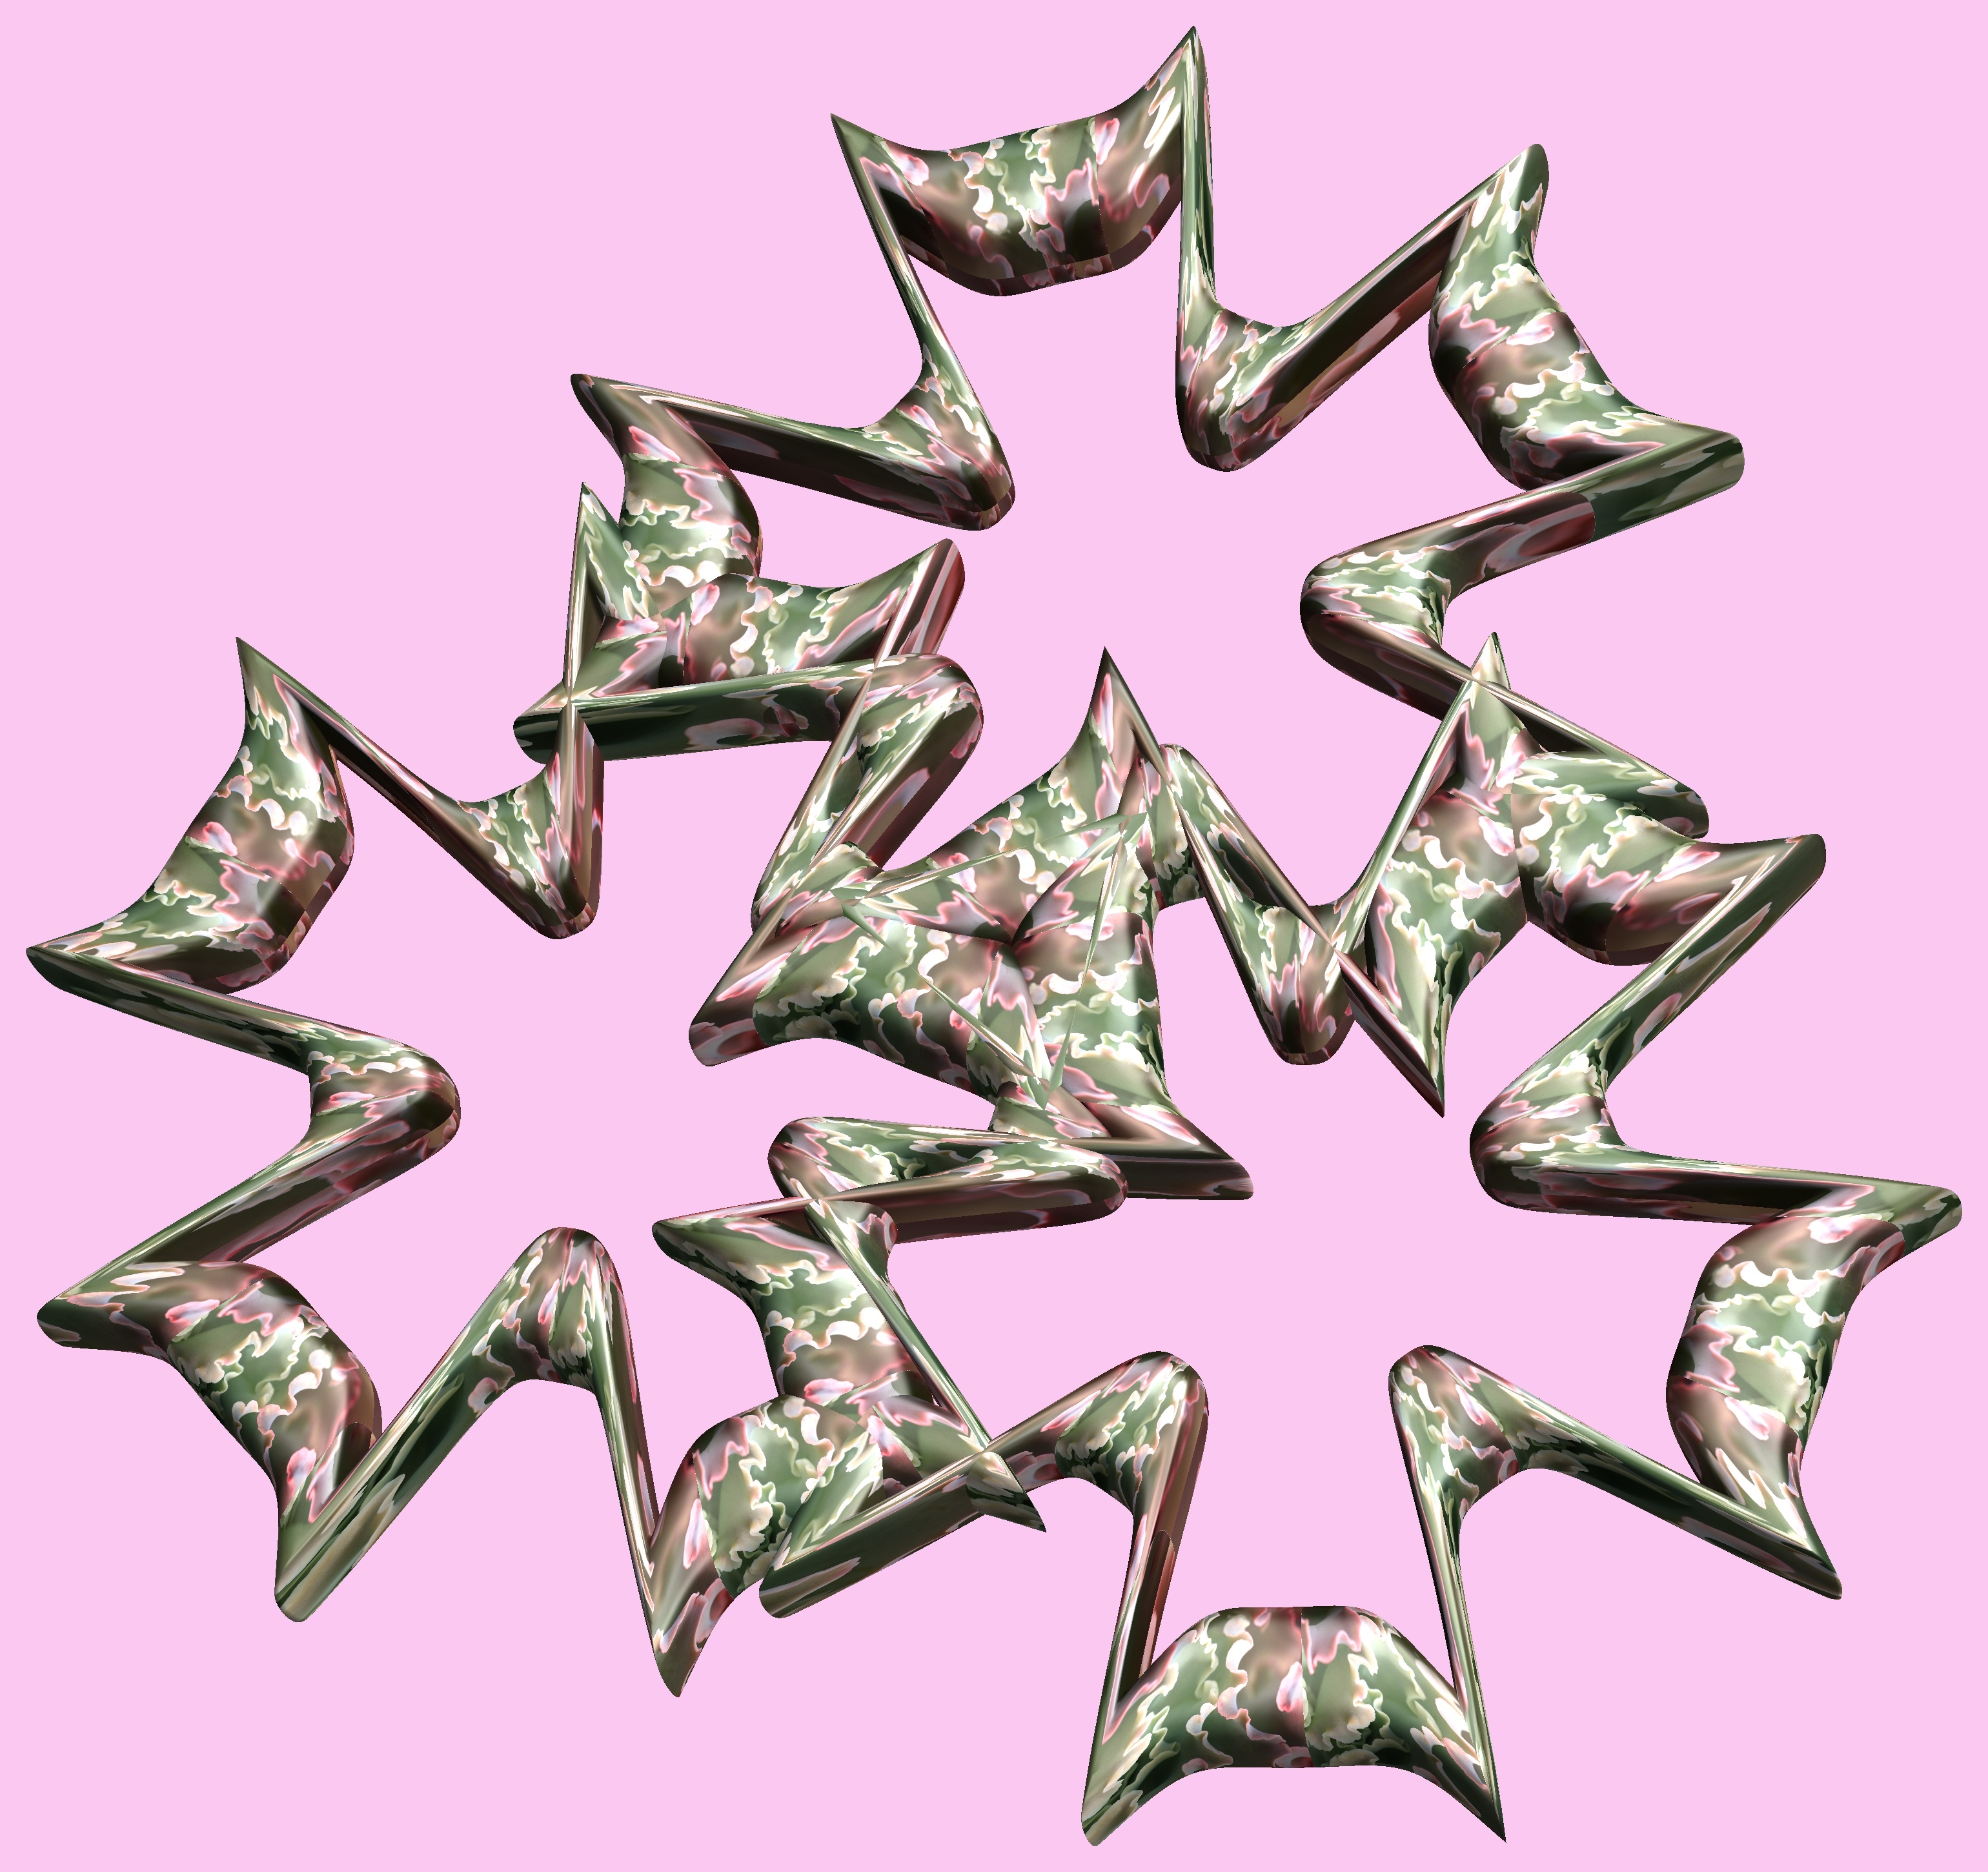
branch, structure, texture, leaf, pattern, christmas decoration, font, cool image, figure, design, symmetry, 3d, graphic, torus, mathematica, cg, parametricplot3d, code, program, algorithm, abstruct, mapping